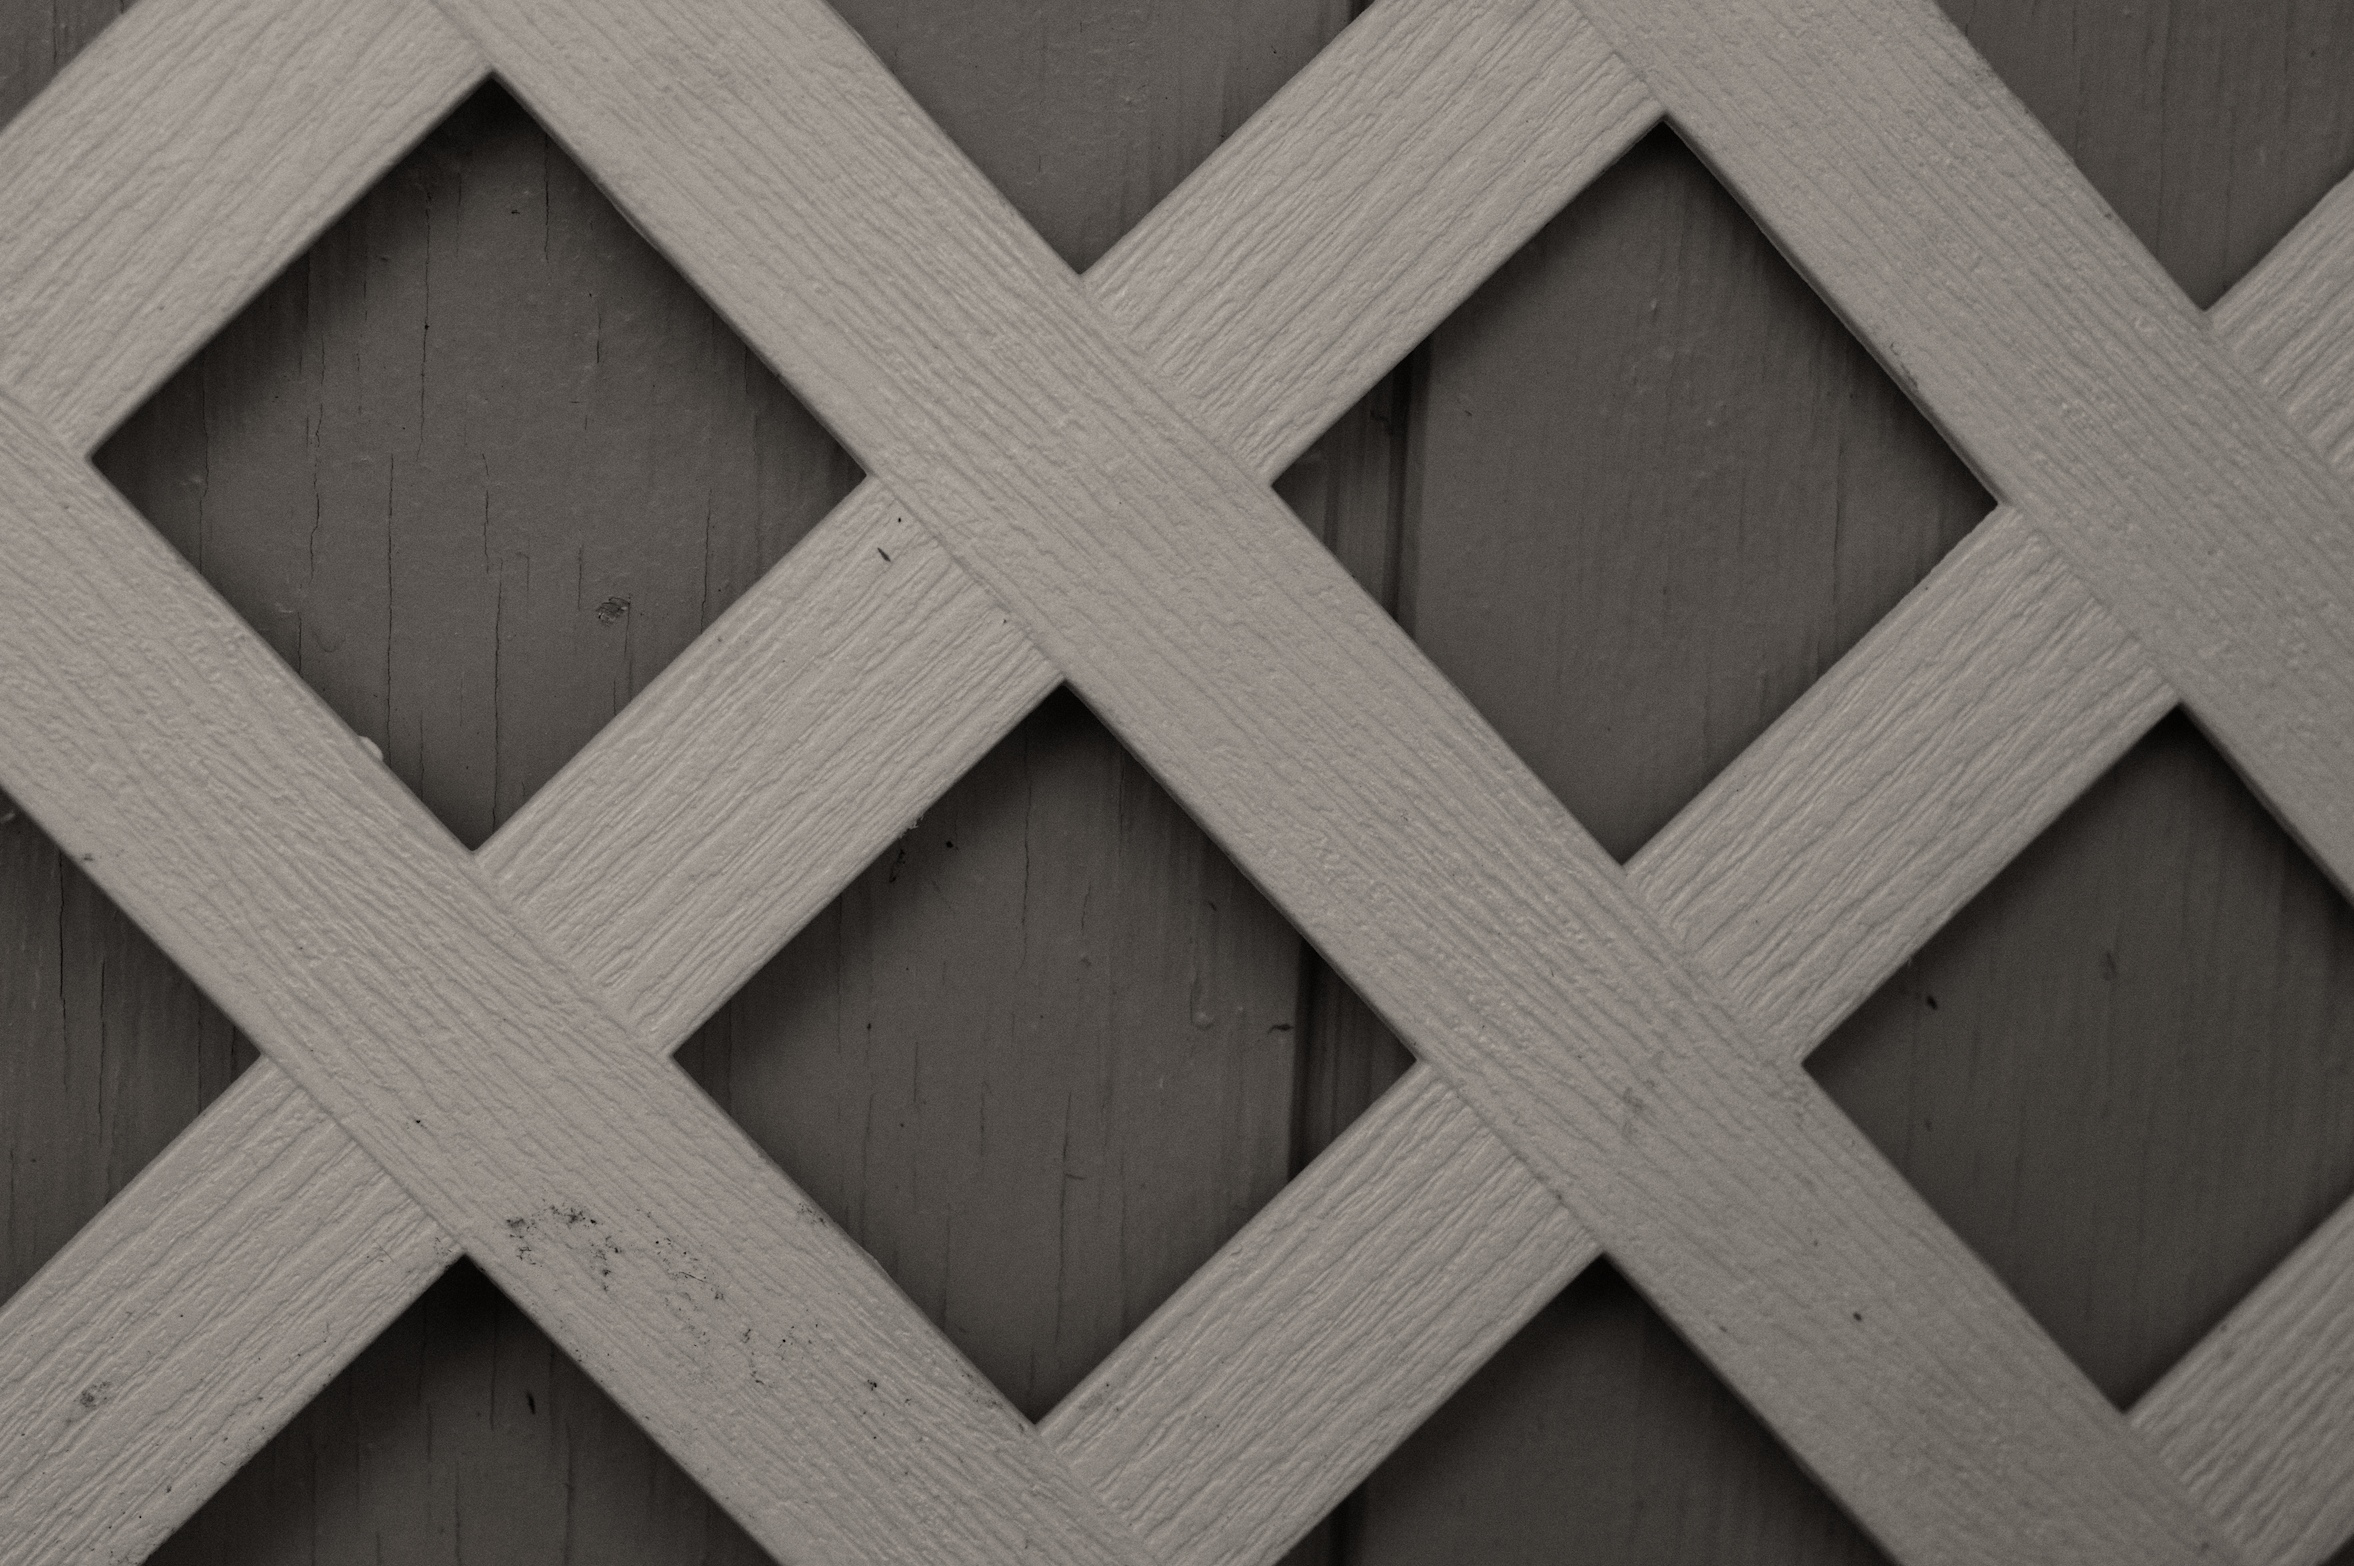
light, black and white, white, texture, floor, pattern, line, black, monochrome, material, circle, font, design, symmetry, shape, dailyshoot, daylighting, monochrome photography